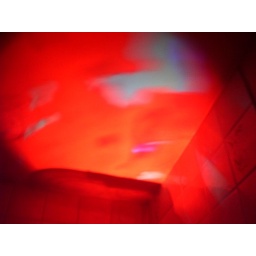
an oil lamp, a white ceiling, a wormhole to drag you back to some jefferson airplane show in 68